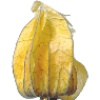
Label: physalis_with_husk